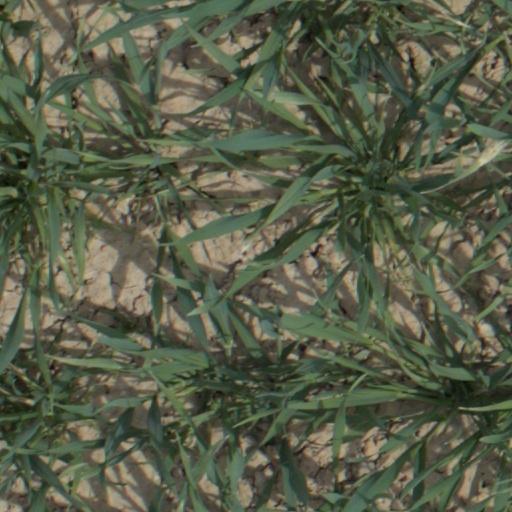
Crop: wheat